Transmembrane protein 268

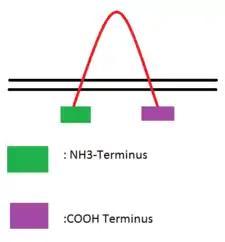
Transmembrane conformation hypothesis of TMEM268.

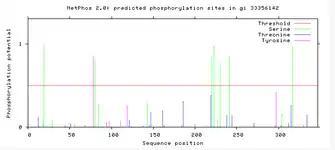
Phosphorylation sites predicted on C9orf91.

Two predicted transmembrane regions are on the polypeptide, located at amino acids 104-125 and 130-152 respectively. The SAPS tool on the San Diego Super Computing Biology Workbench garnered protein structural characteristics.